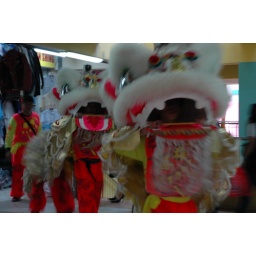
Chinese community celebrate Chinese new year at beach road army market in Singapore.